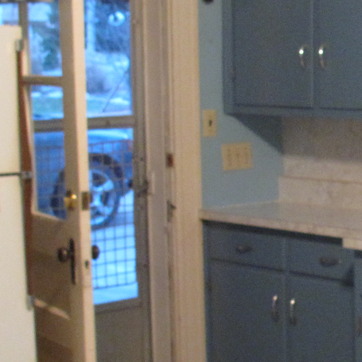
Material: painted